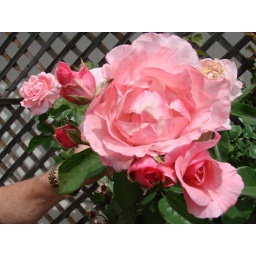
I took this picture of th lovely roses at my neighbors house in Mesa, AZ